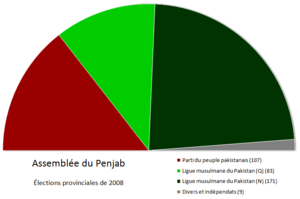
L'Assemblée du Penjab après les élections provinciales de 2008
Mian Muhammad Shehbaz Sharif, plus connu sous le nom de Shehbaz Sharif ou Shahbaz Sharif est un homme politique pakistanais. Il est particulièrement influent dans le Pendjab, ayant été trois fois ministre en chef de cette province. Il prend la tête de l'opposition le 20 août 2018.
Les élections législatives pakistanaises de 2008 ont eu lieu le 18 février 2008 pour renouveler les élus de l'Assemblée nationale et des quatre assemblées provinciales du Pakistan, après la fin de leur mandat de cinq ans reçu lors des élections législatives de 2002. Elles se déroulent dans un climat tendu et crucial pour l'avenir de la démocratie pakistanaise.